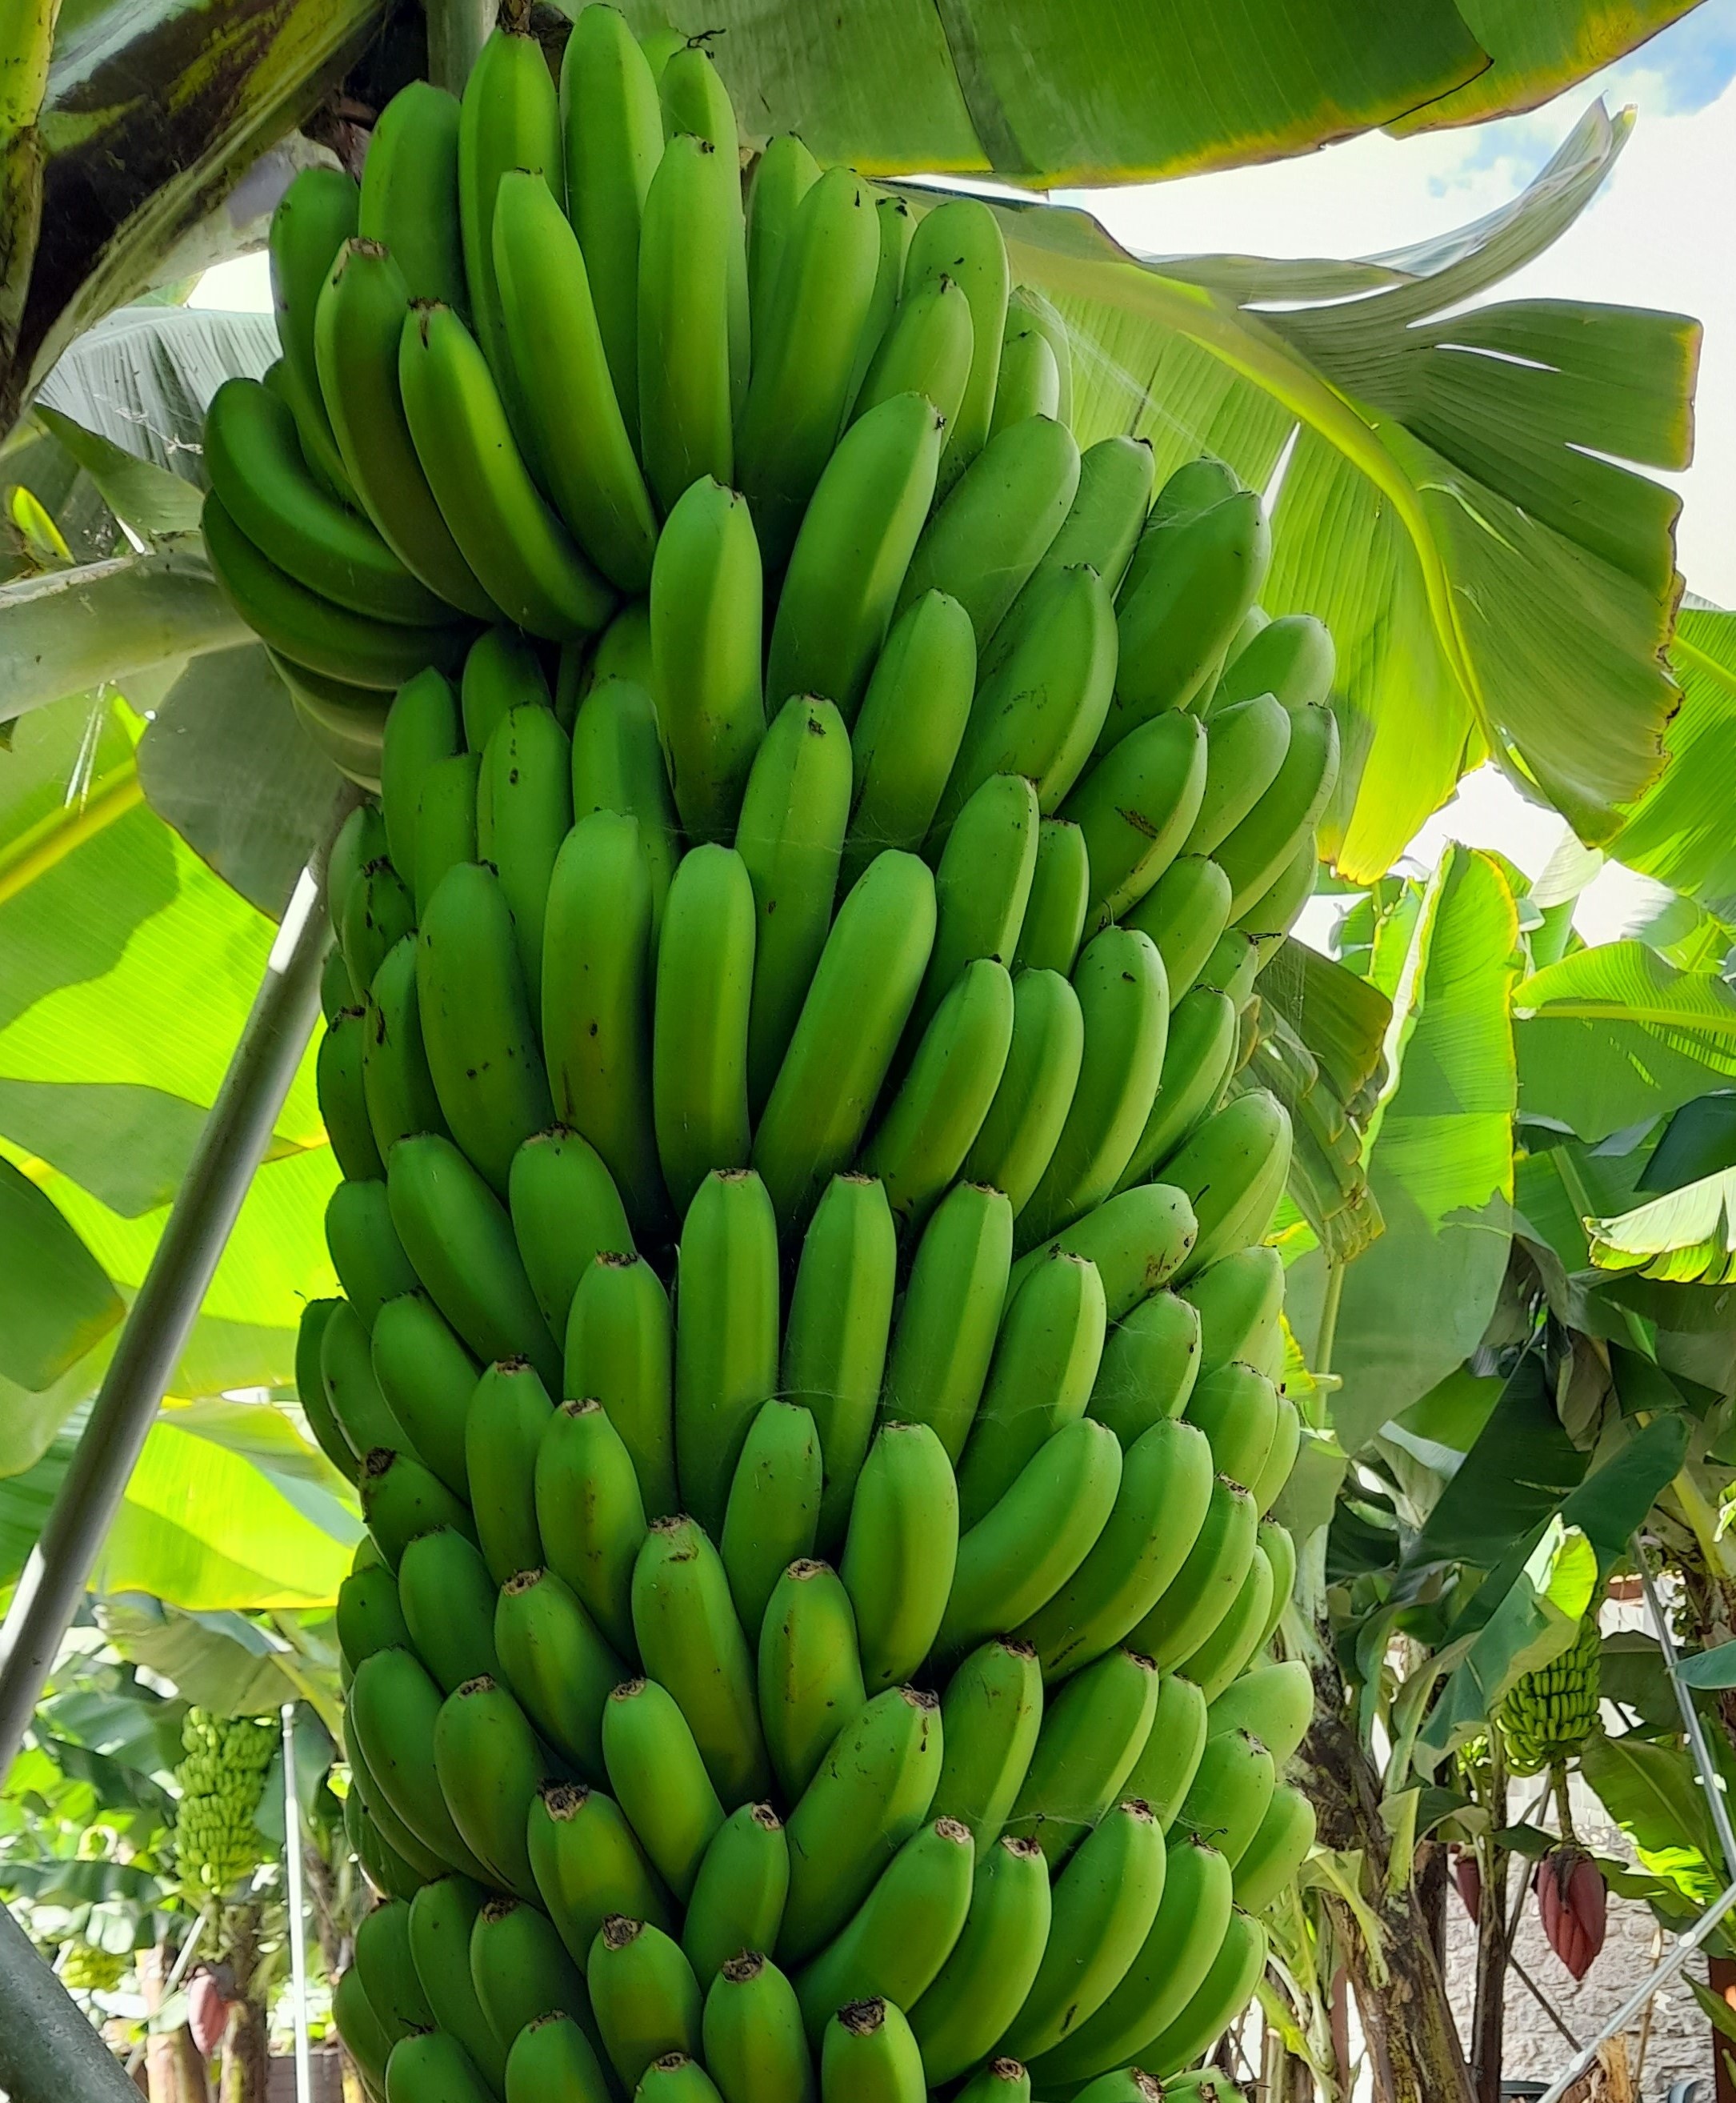
Label: Keep